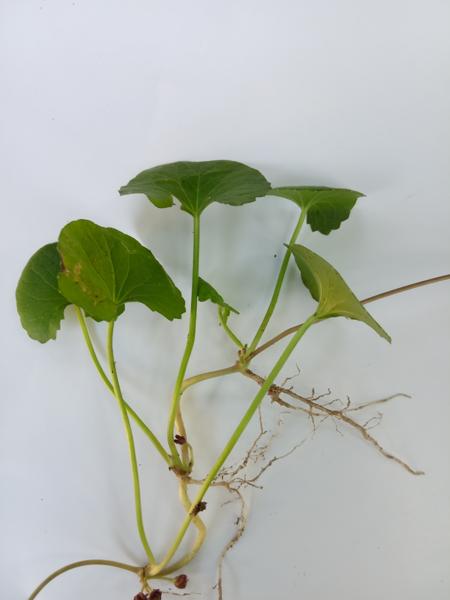
Weed species: Centella asiatica